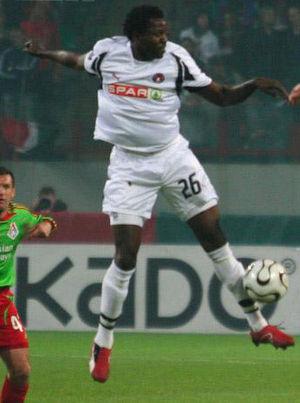
Ebenezer Oluwafemi Ajilore est un footballeur international nigérian né le 18 janvier 1985 à Lagos. Il évolue au poste de milieu de terrain.